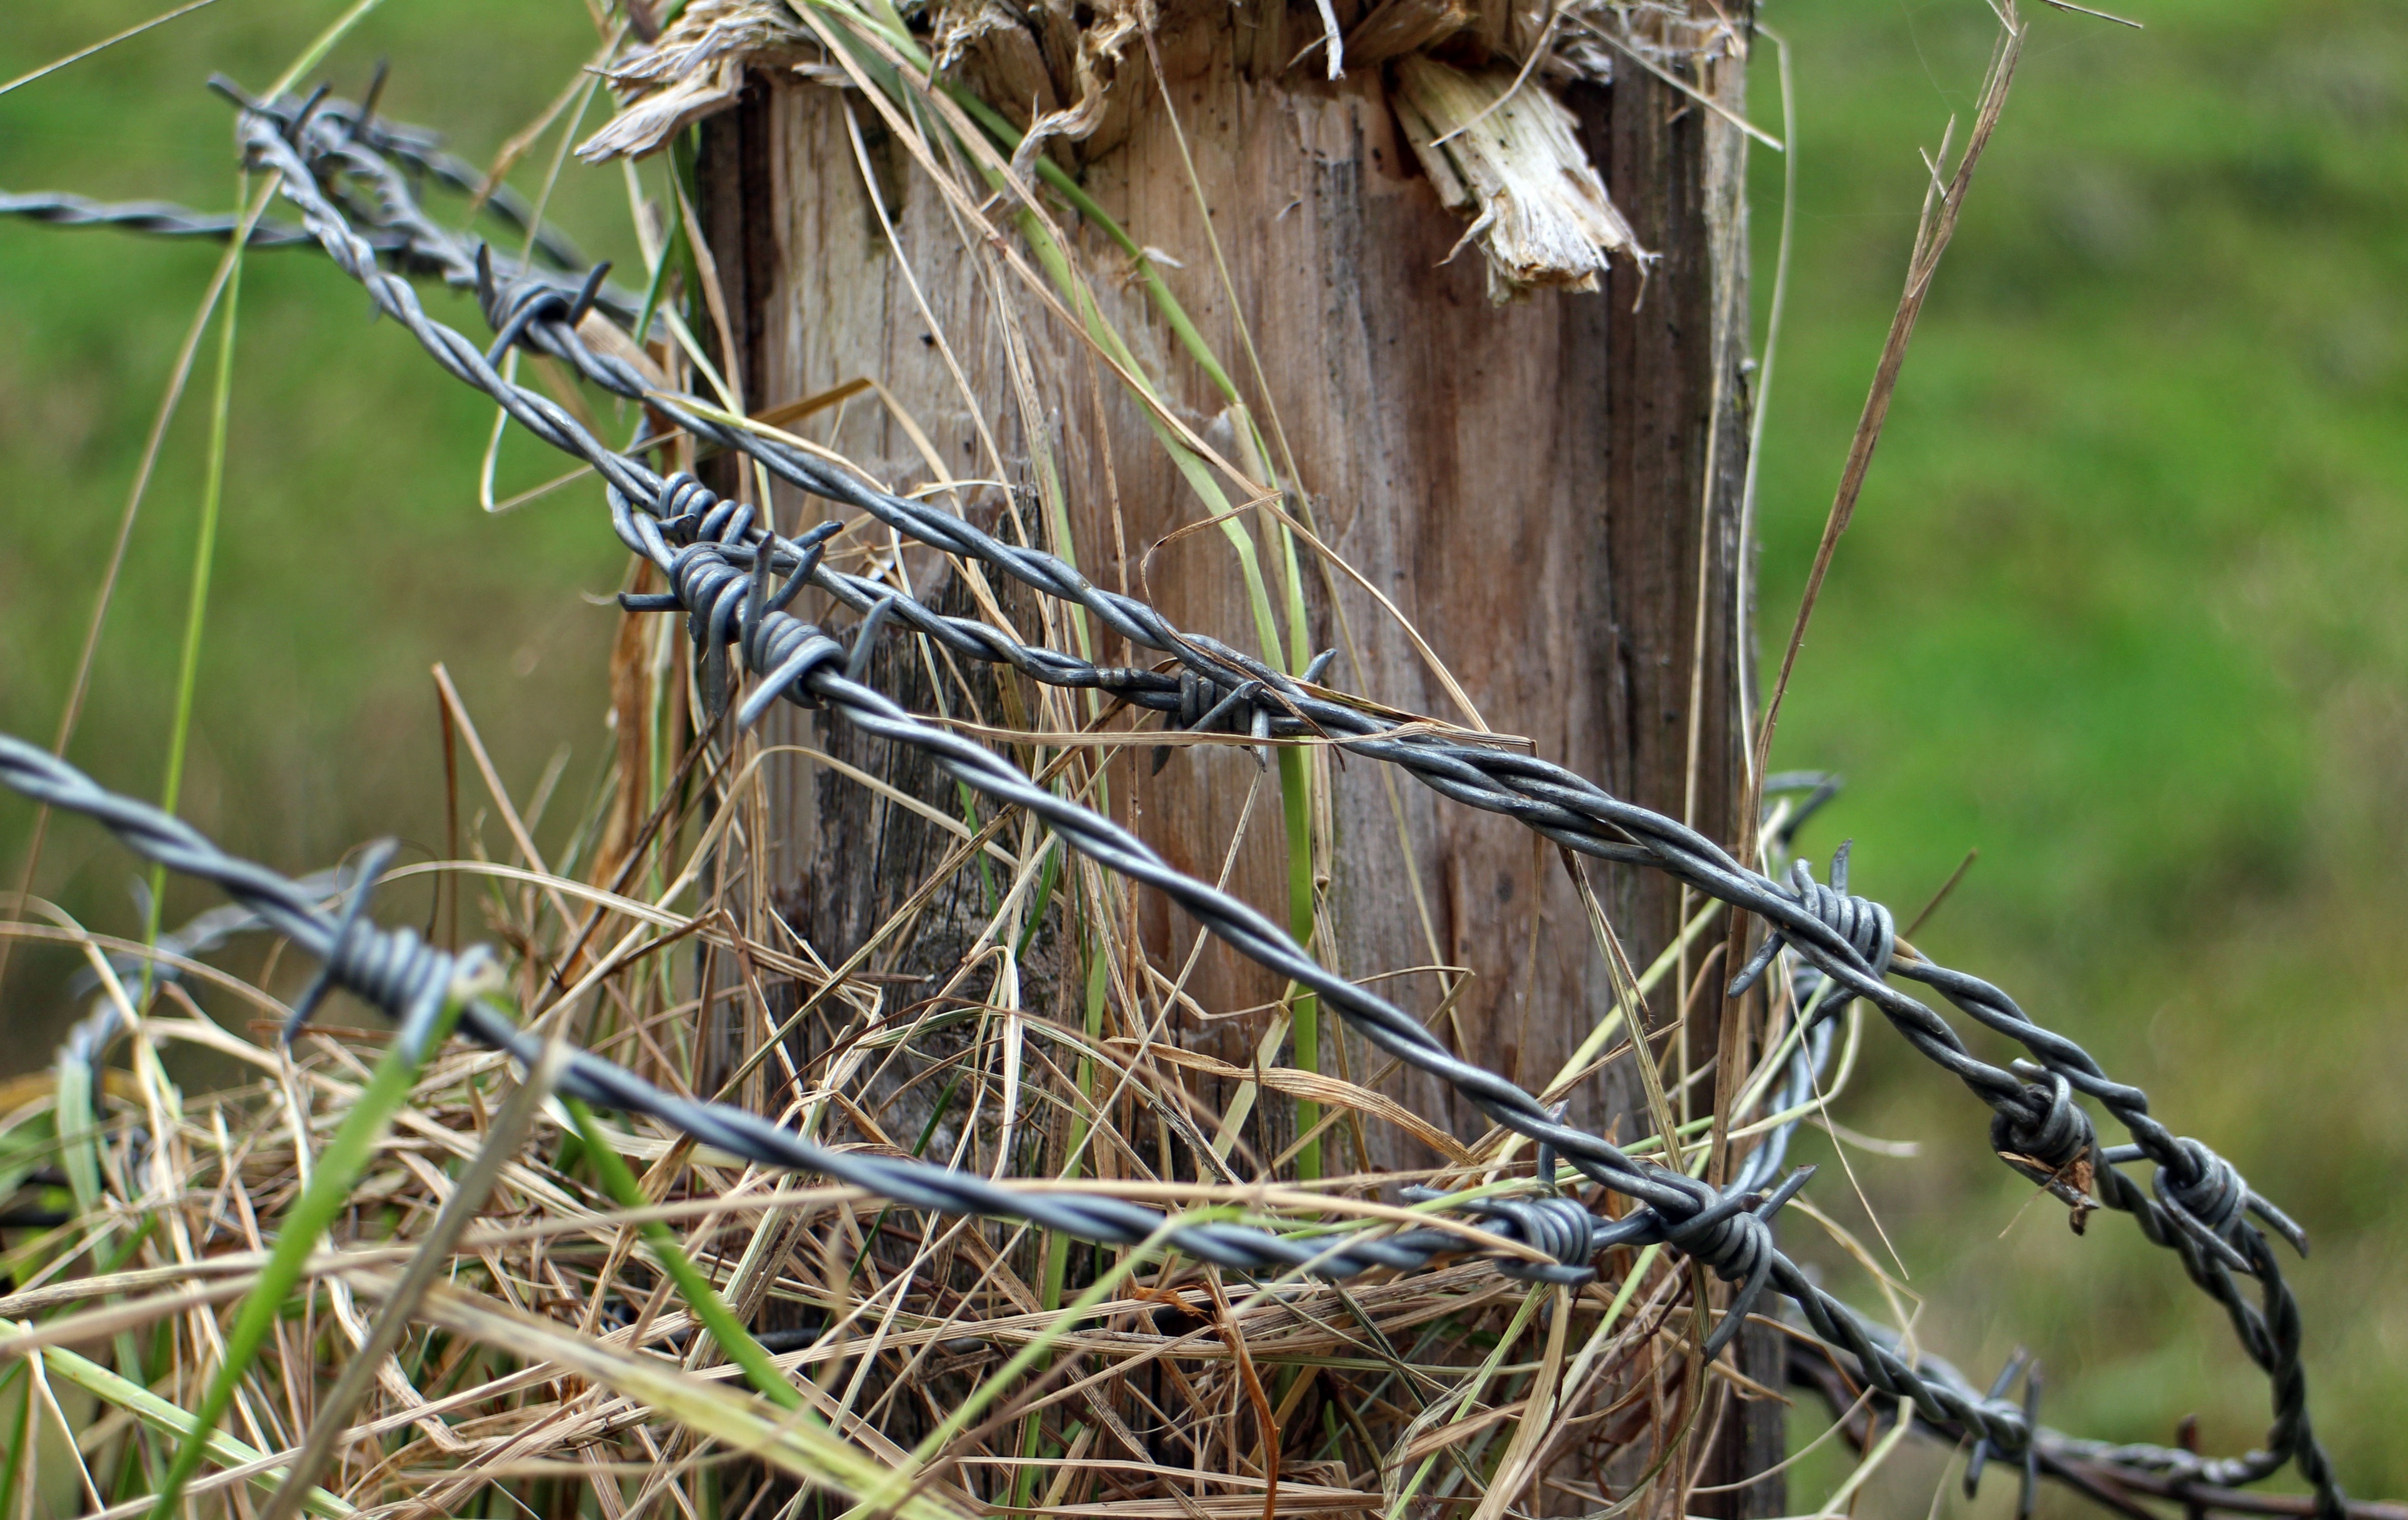
grass, branch, fence, barbed wire, post, wire, wildlife, pile, insect, pasture, wood pile, fauna, invertebrate, twig, caution, fence post, wooden posts, grass family, thorns spines and prickles, wire fencing